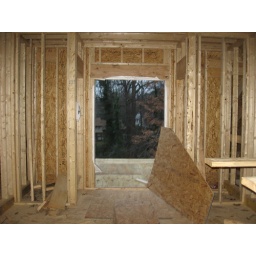
Standing in doorway of second floor guest bedroom, looking thru doorway to balcony and back yard beyond.